William Say (engraver)

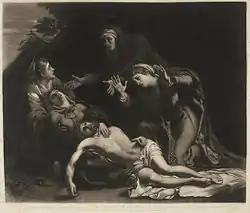
Mezzotint "Three Maries".

Say became a popular engraver, working entirely in mezzotint. Between 1801 and 1834 he executed 335 plates, a large proportion of which were portraits of contemporary celebrities, from pictures by William Beechey, John Hoppner, Thomas Lawrence, James Northcote, Joshua Reynolds, and others.